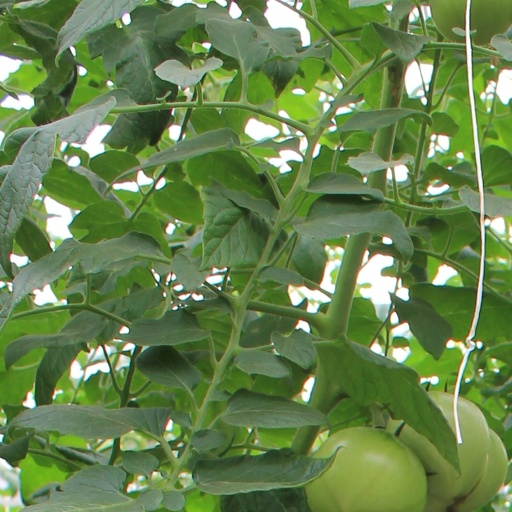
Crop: tomato